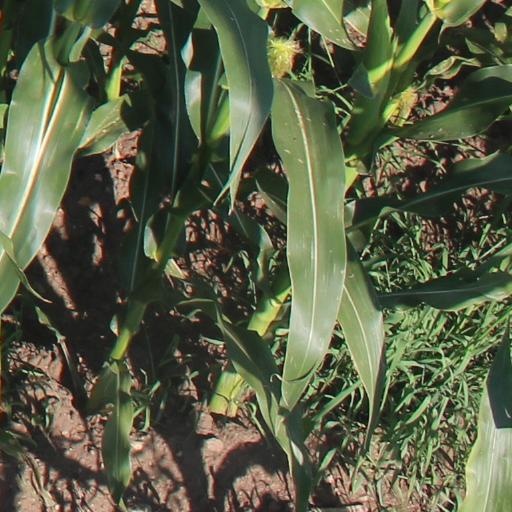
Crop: maize; corn